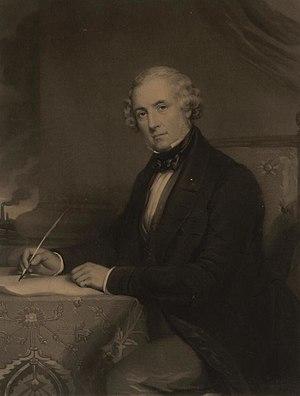
Sir Josiah John Guest, 1ᵉʳ baronnet, connu sous le nom de John Josiah Guest, est un ingénieur et entrepreneur gallois.